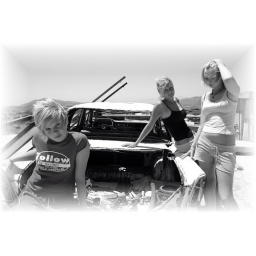
Old car in greece - girls spending their holidays..